Second Battle of El Alamein

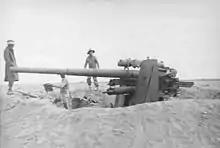
A captured 88 mm Flak 36 near El Aqqaqir, November 1942

The bulk of the 2/17th Australian Battalion, which defended the position, was forced to give some ground. Rommel reversed his policy of distributing his armour across the front, ordering the 90th Light Division forward from Ed Daba and 21st Panzer Division north along with one third of the "Ariete" Division and half the artillery from the southern sector to join the 15th Panzer Division and the "Littorio" Division. The move could not be reversed because of the fuel shortage. The "Trieste" Division was ordered from Fuka to replace the 90th Light Division at Ed Daba but the 21st Panzer Division and the "Ariete" Division made slow progress during the night under constant attack from DAF bombers.